Battle of Lechfeld (910)

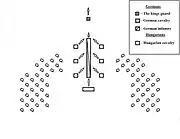
The last phase of the battle.

At this point the king Louis the Child had to be among the infantry, which marched after the German cavalry from far behind, thinking that they won the battle, but when he arrived to the new battle scene, he saw that his bravest soldiers were slaughtered by the Hungarians, shortly before. From Liutprand of Cremona's account we can understand very well that he was not part of the slaughter of the cavalry, and he saw only the result of it a little later. He narrates his astonishment, despair at that moment, and the fact that he was totally fooled and misled by their clever tactics.